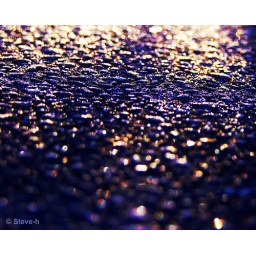
Frost on a car roof in the early morning sunlight.